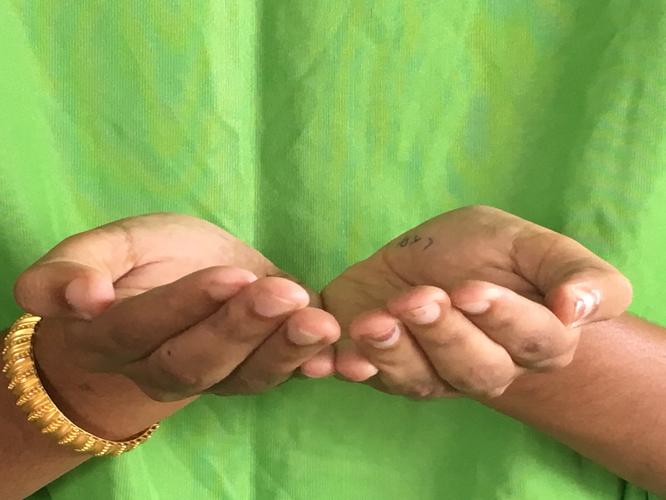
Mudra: Pushpaputa
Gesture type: double_hand